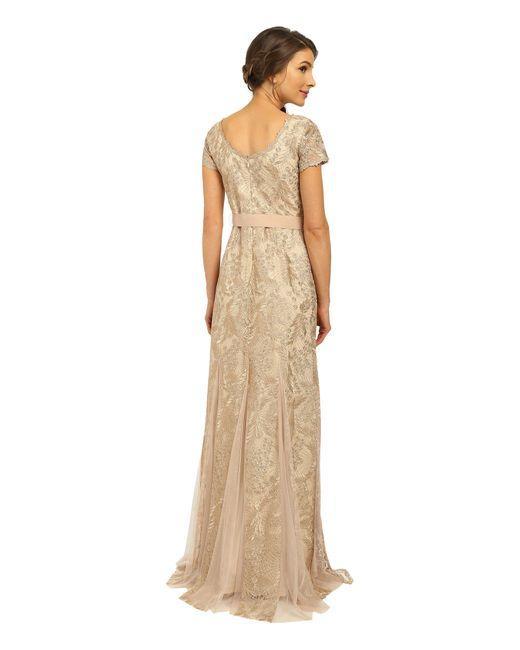
Partywear stilvolles knöchellanges Kleid für Damen